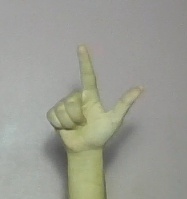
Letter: laam